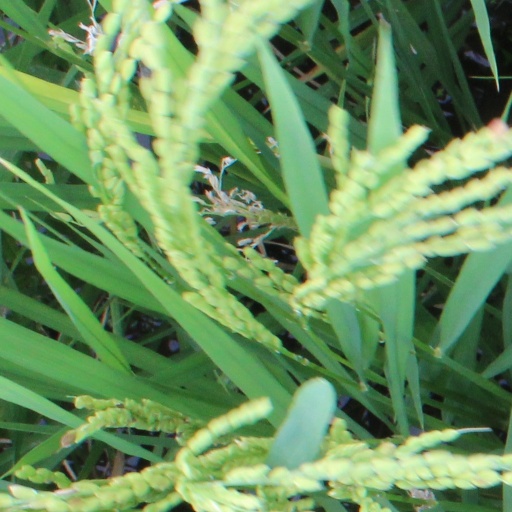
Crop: rice